Athletes Unlimited

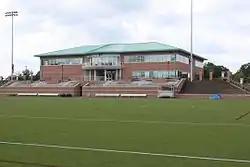
Tierney Field at the USA Lacrosse Headquarters in Sparks, Maryland hosted three editions of Athletes Unlimited Pro Lacrosse.

The AU Pro Volleyball Championship (formerly Athletes Unlimited Pro Volleyball) is played annually during fall. Its inaugural season was played in 2021.